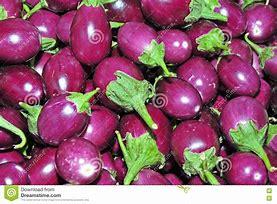
Label: eggplant